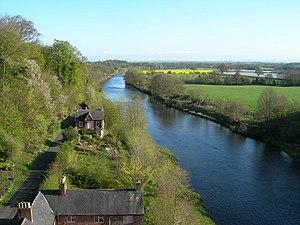
Wetheral est un village et un paroisse civile britannique, situé dans le comté anglais de Cumbria, dans le district de Carlisle. Au recensement de 2001, la ville comptait 4 039 habitants ; la paroisse civile de Wetheral comptait quant à elle 5 203 habitants.